Andaman and Nicobar Command

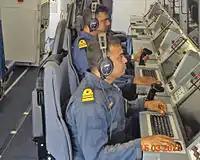
Operators on Navy's Boeing P-8I search for Malaysia Airlines Flight 370.

The Naval Component is the largest component and is commanded by a Commodore (one star officer). Naval vessels in the component include missile corvettes, amphibious warfare vessels, landing crafts, offshore patrol vessels (OPV) and fast attack crafts (FAC). INS Karmuk and INS Kulish, two Kora-class corvettes were re-based to Port Blair from Eastern Naval Command on 6 April 2016 and 21 December 2017 respectively. INS "Saryu" and INS "Sumedha", two Saryu-class patrol vessels, have been based at Port Blair since 2013. In addition, four "Bangaram"-class patrol vessels, two "Car Nicobar"-class patrol vessels, one Trinkat-class patrol vessel, three "Kumbhir"-class tank landing ships, one "Shardul"-class tank landing ship, eight Mk. IV LCUs and the SDB Mk.3 large patrol craft are also deployed under the naval component. INAS 318 with Dornier 228 and Flight 321 are deployed at INS Utkrosh.